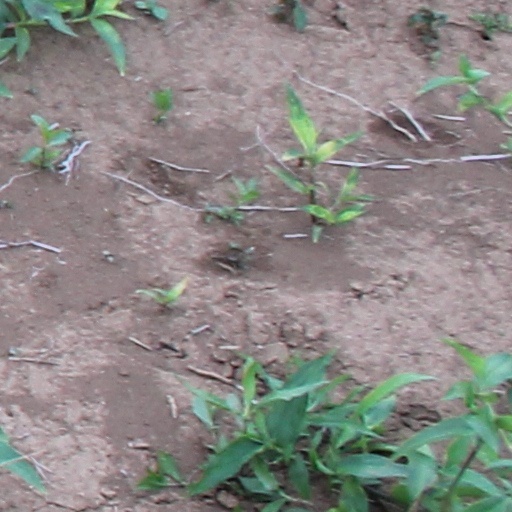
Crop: wheat